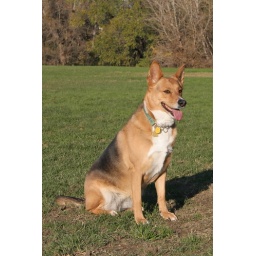
Out sitting in her field